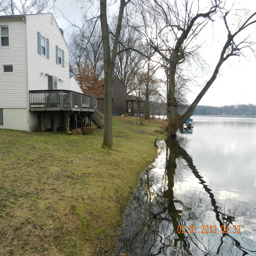
this house isbeside a city .